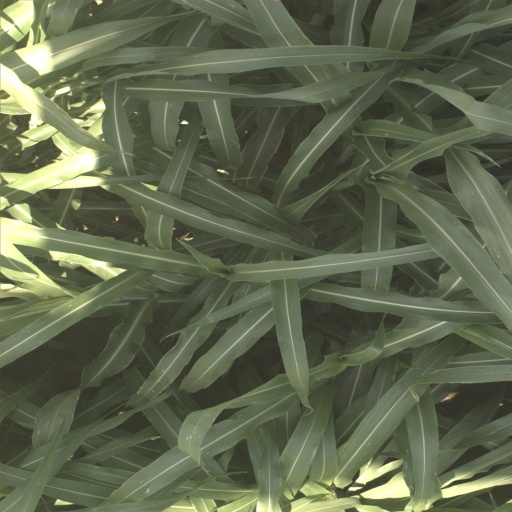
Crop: sorghum